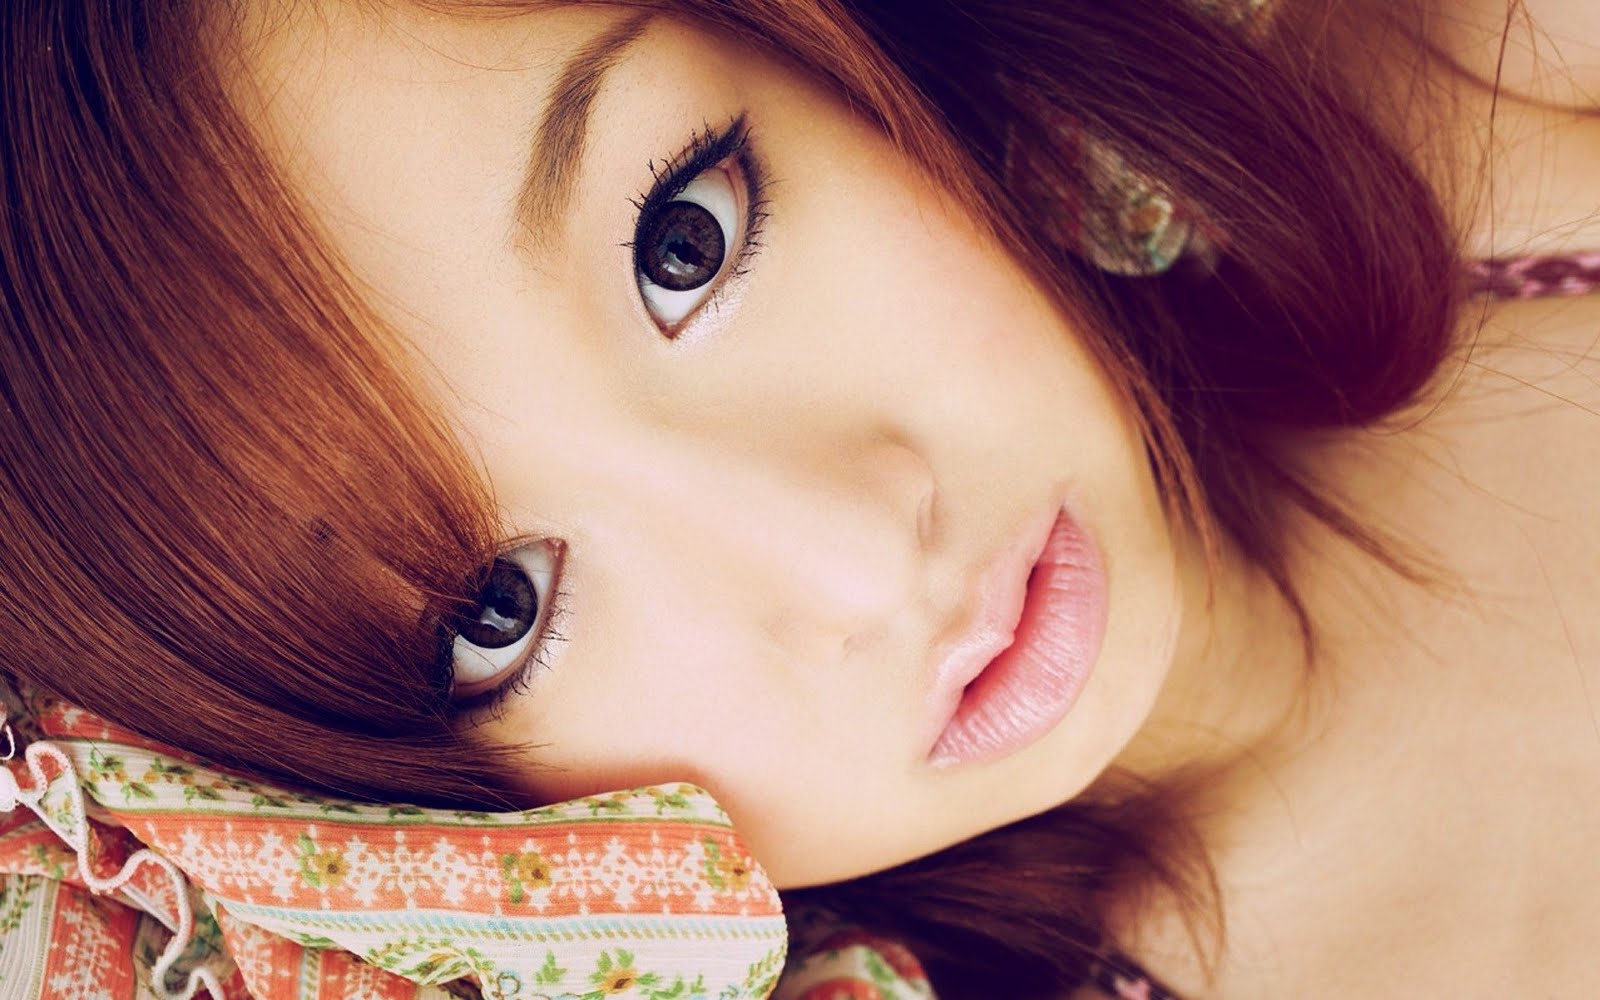
Portrait style: Real Portrait